Bad Romance

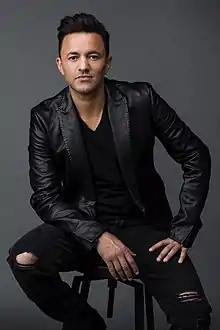
RedOne in all-black jacket, t-shirt, and ripped trousers

Lady Gaga and RedOne wrote, produced and arranged "Bad Romance"; they were also responsible for background vocals. RedOne solely handled instrumentation, programming and recording. He worked with Johny Severin on vocal editing, and Dave Russell and Eelco Bakker on audio engineering. The song was mixed by Spike Stent and mastered by Gene Grimaldi. "Bad Romance" was recorded at the Record Plant in Los Angeles and FC Walvisch in Amsterdam.